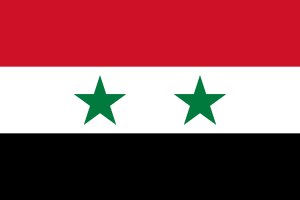
Syriens flag
Syriens flag fra 1958-1961 og 1980-
Syriens nuværende flag blev genindført i 1980. Det var tidligere Forenede Arabiske Republiks flag.